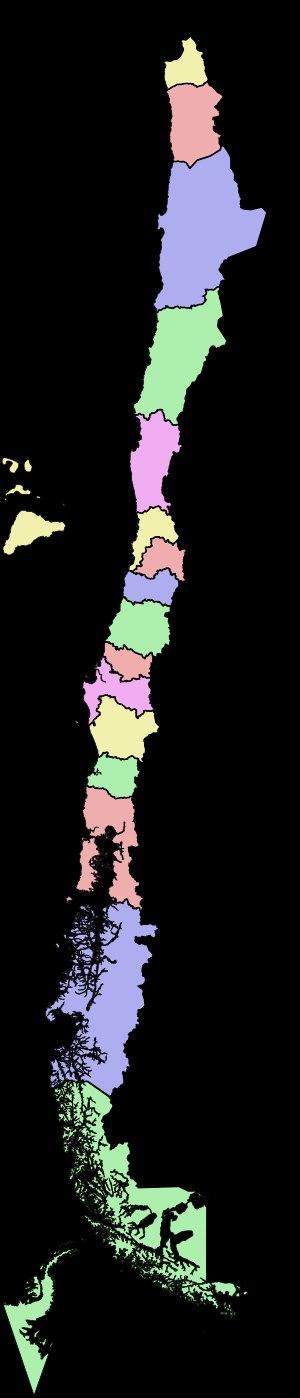
Le Chili, en forme longue république du Chili, en espagnol : Chile, ou República de Chile, est un pays d’Amérique du Sud partageant ses frontières avec le Pérou et la Bolivie au nord d'une part, et l’Argentine au nord-est, à l'est et au sud-est d'autre part, et dont le territoire forme une étroite bande allant du désert d'Atacama jusqu'au cap Horn. L'île de Pâques, située à 3 000 kilomètres de Valparaíso dans l'océan Pacifique, fait partie du Chili depuis 1888. La superficie du pays est de 756 102 km². Le gouvernement revendique aussi une possession sur le continent Antarctique : le Territoire chilien de l'Antarctique correspond aux longitudes 53° W et 90° W et est situé au sud du soixante-cinquième parallèle sud.